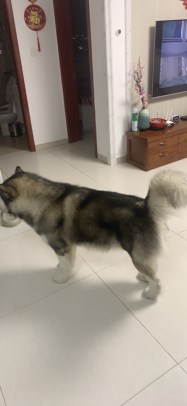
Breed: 1160-n000003-Siberian_husky